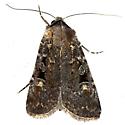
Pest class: cutworms